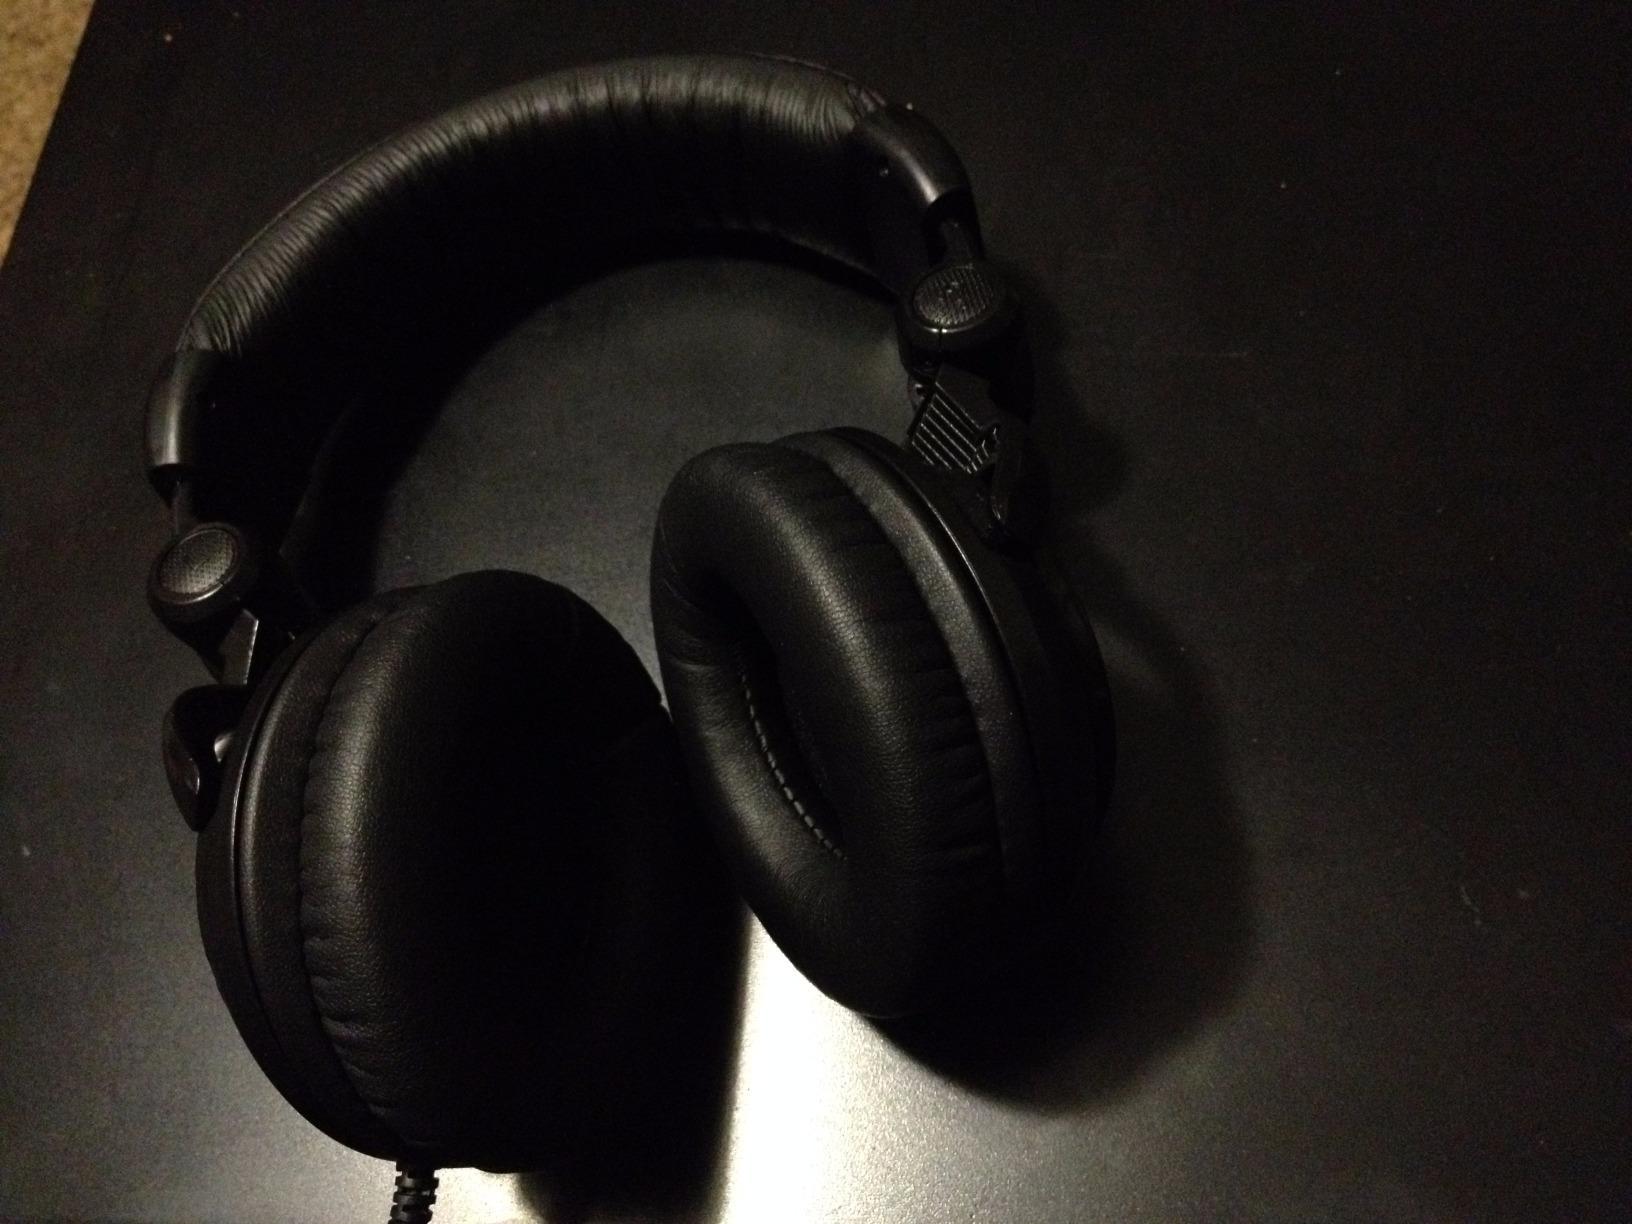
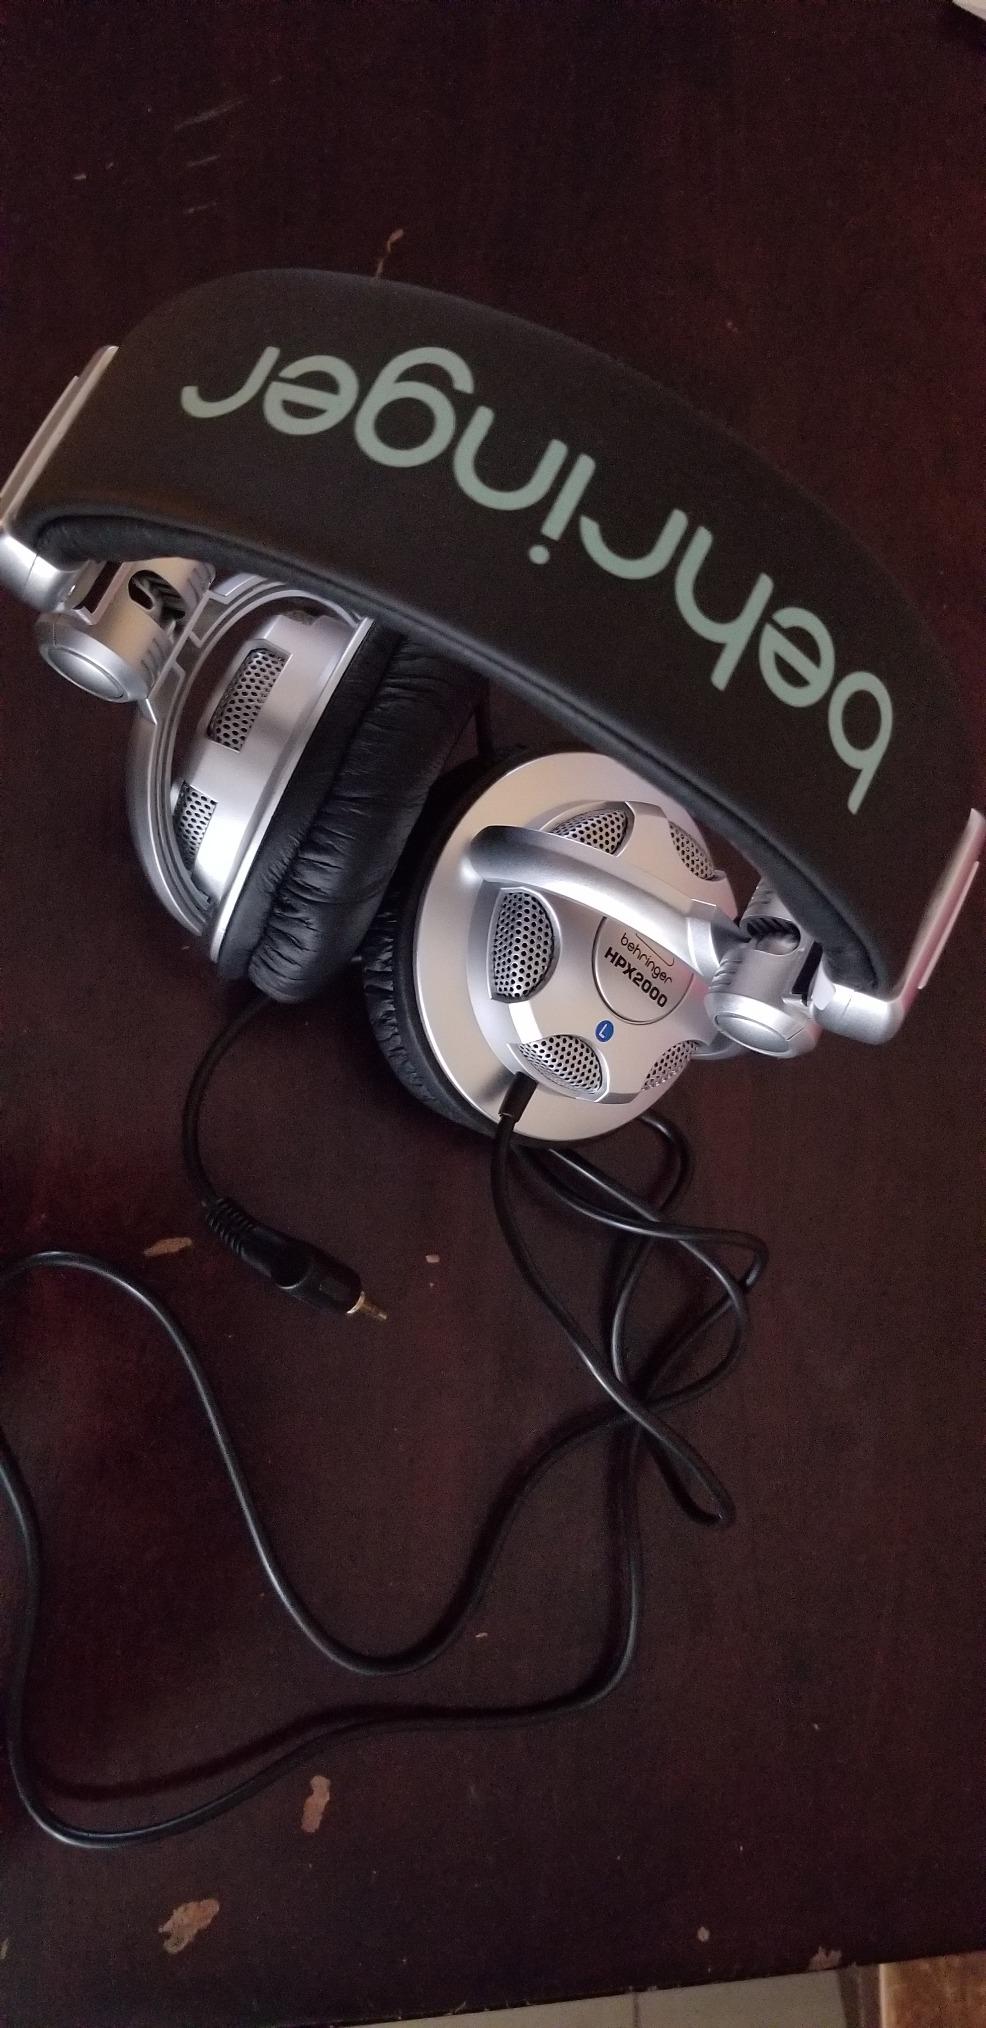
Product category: headphones
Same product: no